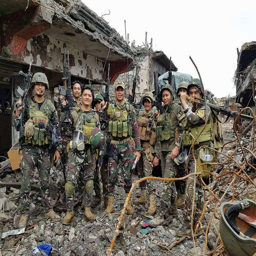
soldiers and job title of the armed forces .